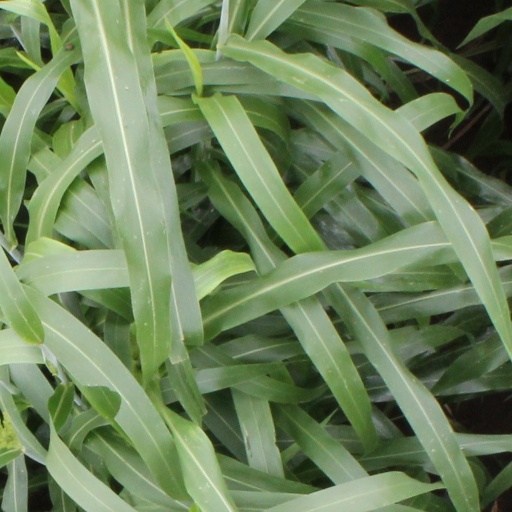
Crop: sorghum